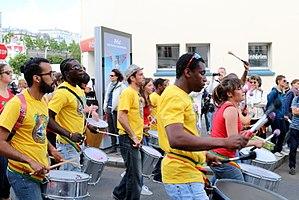
Bloco Samba à Brest 2016